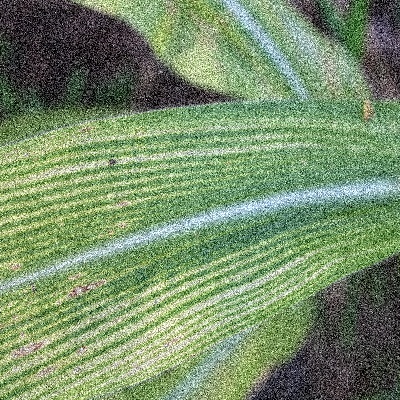
Label: Corn_(Maize)___Maize_Streak_Virus